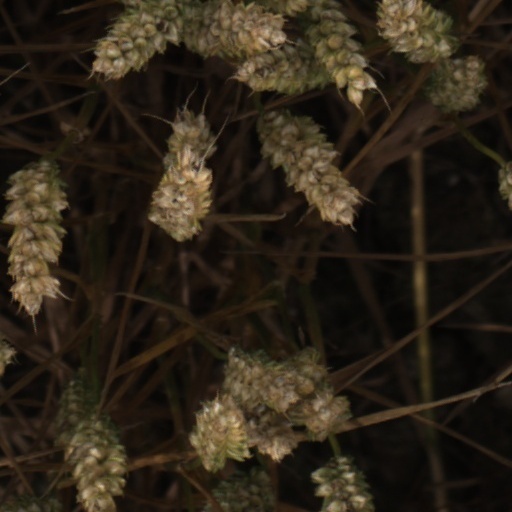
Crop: wheat